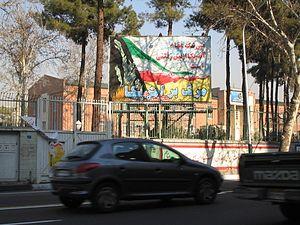
L'ambassade des États-Unis en Iran était la représentation diplomatique des États-Unis en Iran. Elle était située avenue Taleghani, à Téhéran, la capitale du pays. En 1979, après la révolution islamique et la crise iranienne des otages, elle est supprimée. Depuis cette date, la Suisse fait office de puissance protectrice et représente les intérêts américains en Iran.